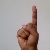
The image shows a hand gesture representing the letter 'D' in Indian Sign Language.